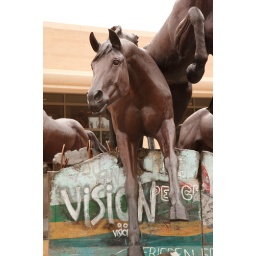
Sculpture of horses leaping over the remains of the berlin wall